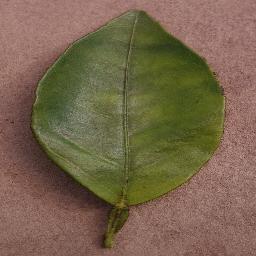
Label: Orange___Haunglongbing_(Citrus_greening)